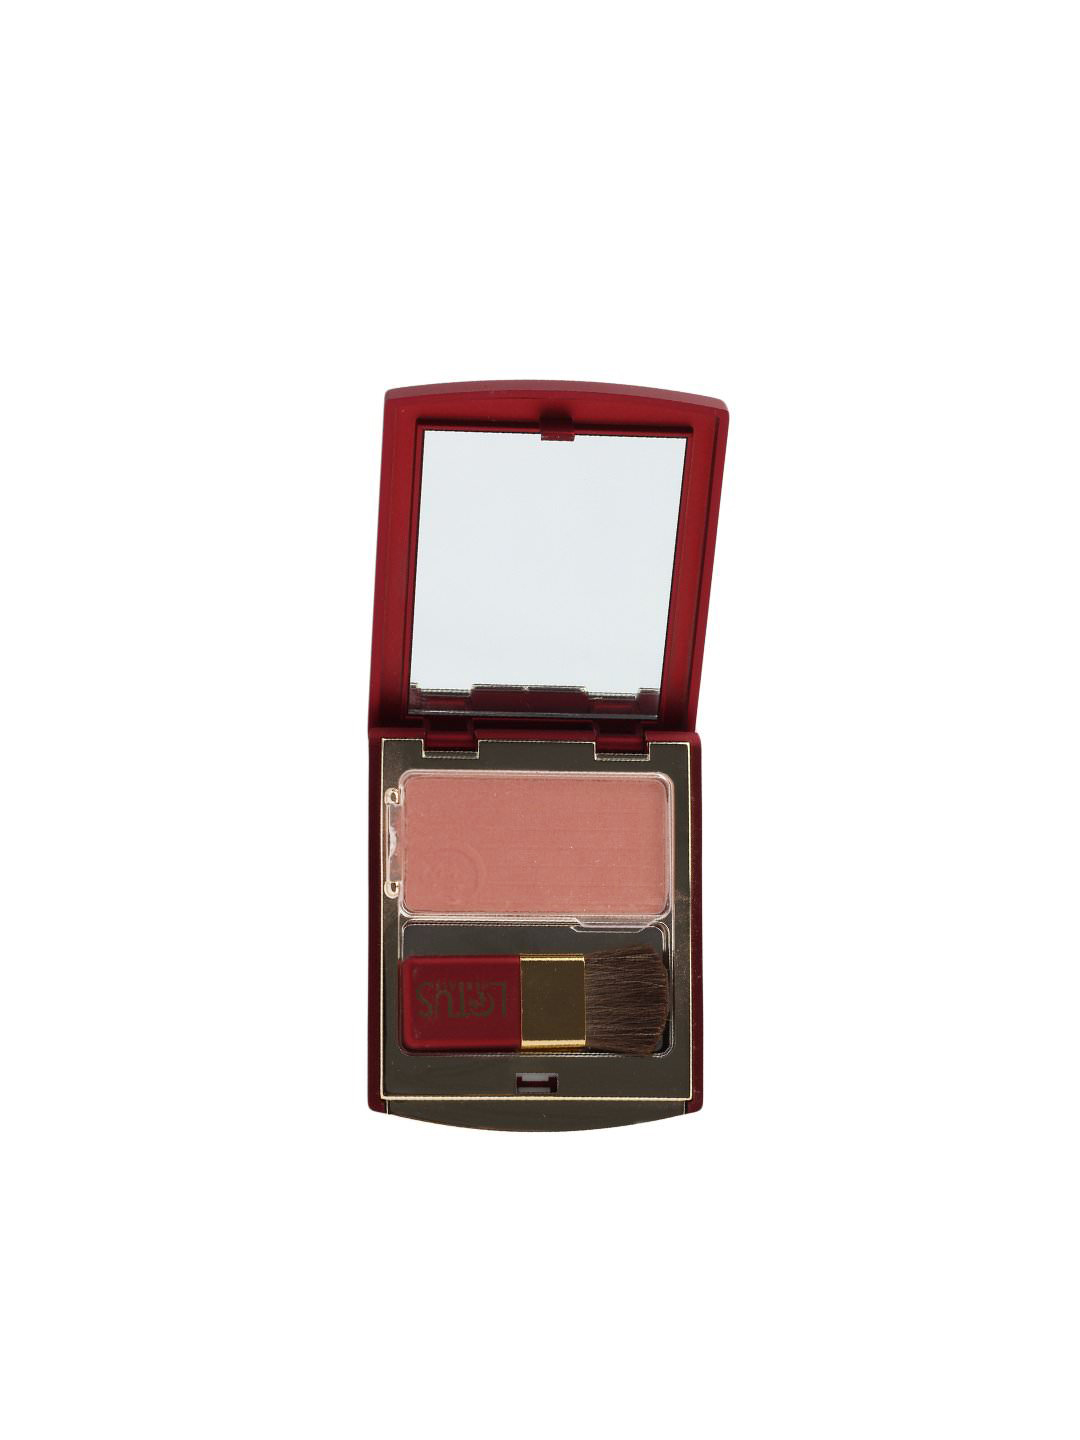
Lotus Herbals Tea Rose Botanical Blusher 602
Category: Personal Care / Makeup / Highlighter and Blush
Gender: Women
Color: Rose
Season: Spring 2017
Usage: NA